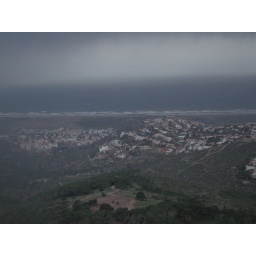
Denya taken from the 30th floor in Eshkol tower at the university of Haifa.